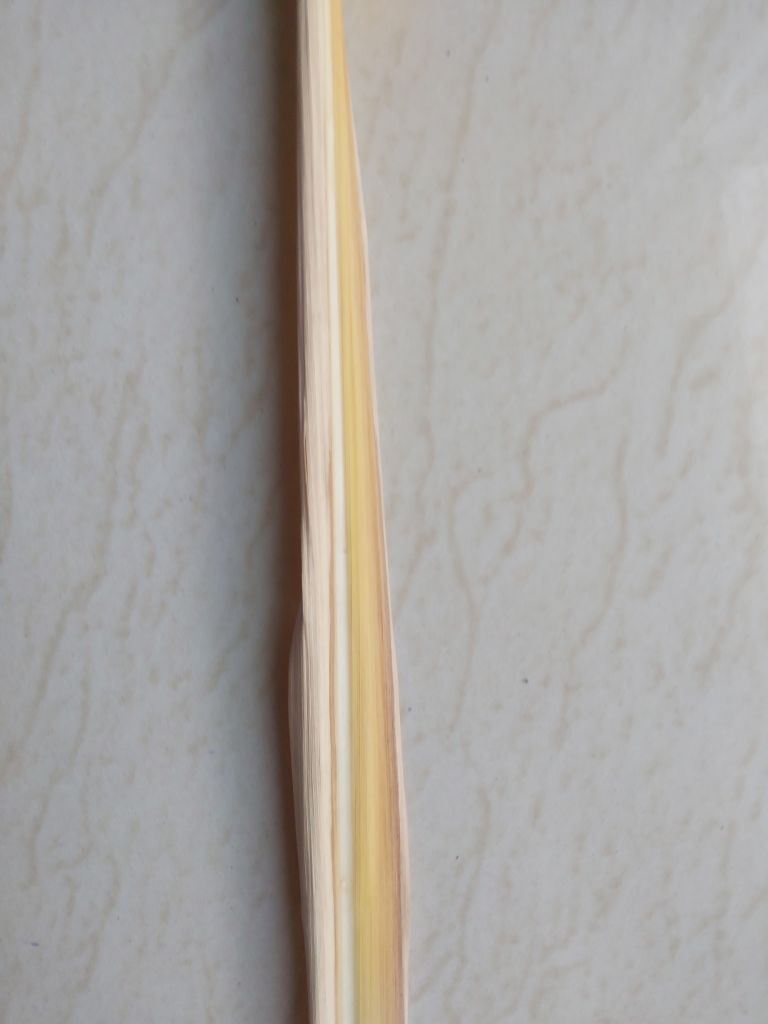
Label: Dried